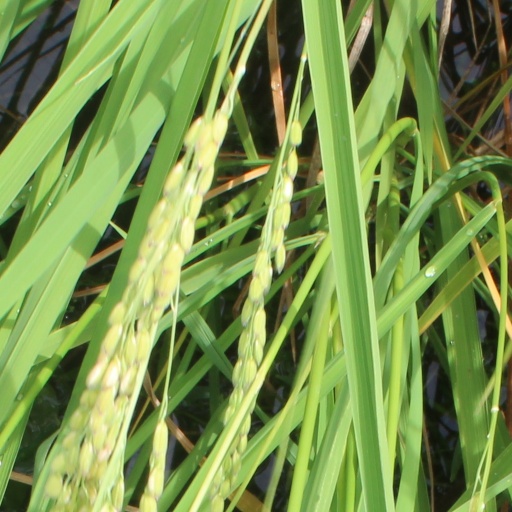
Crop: rice